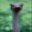
Label: bird